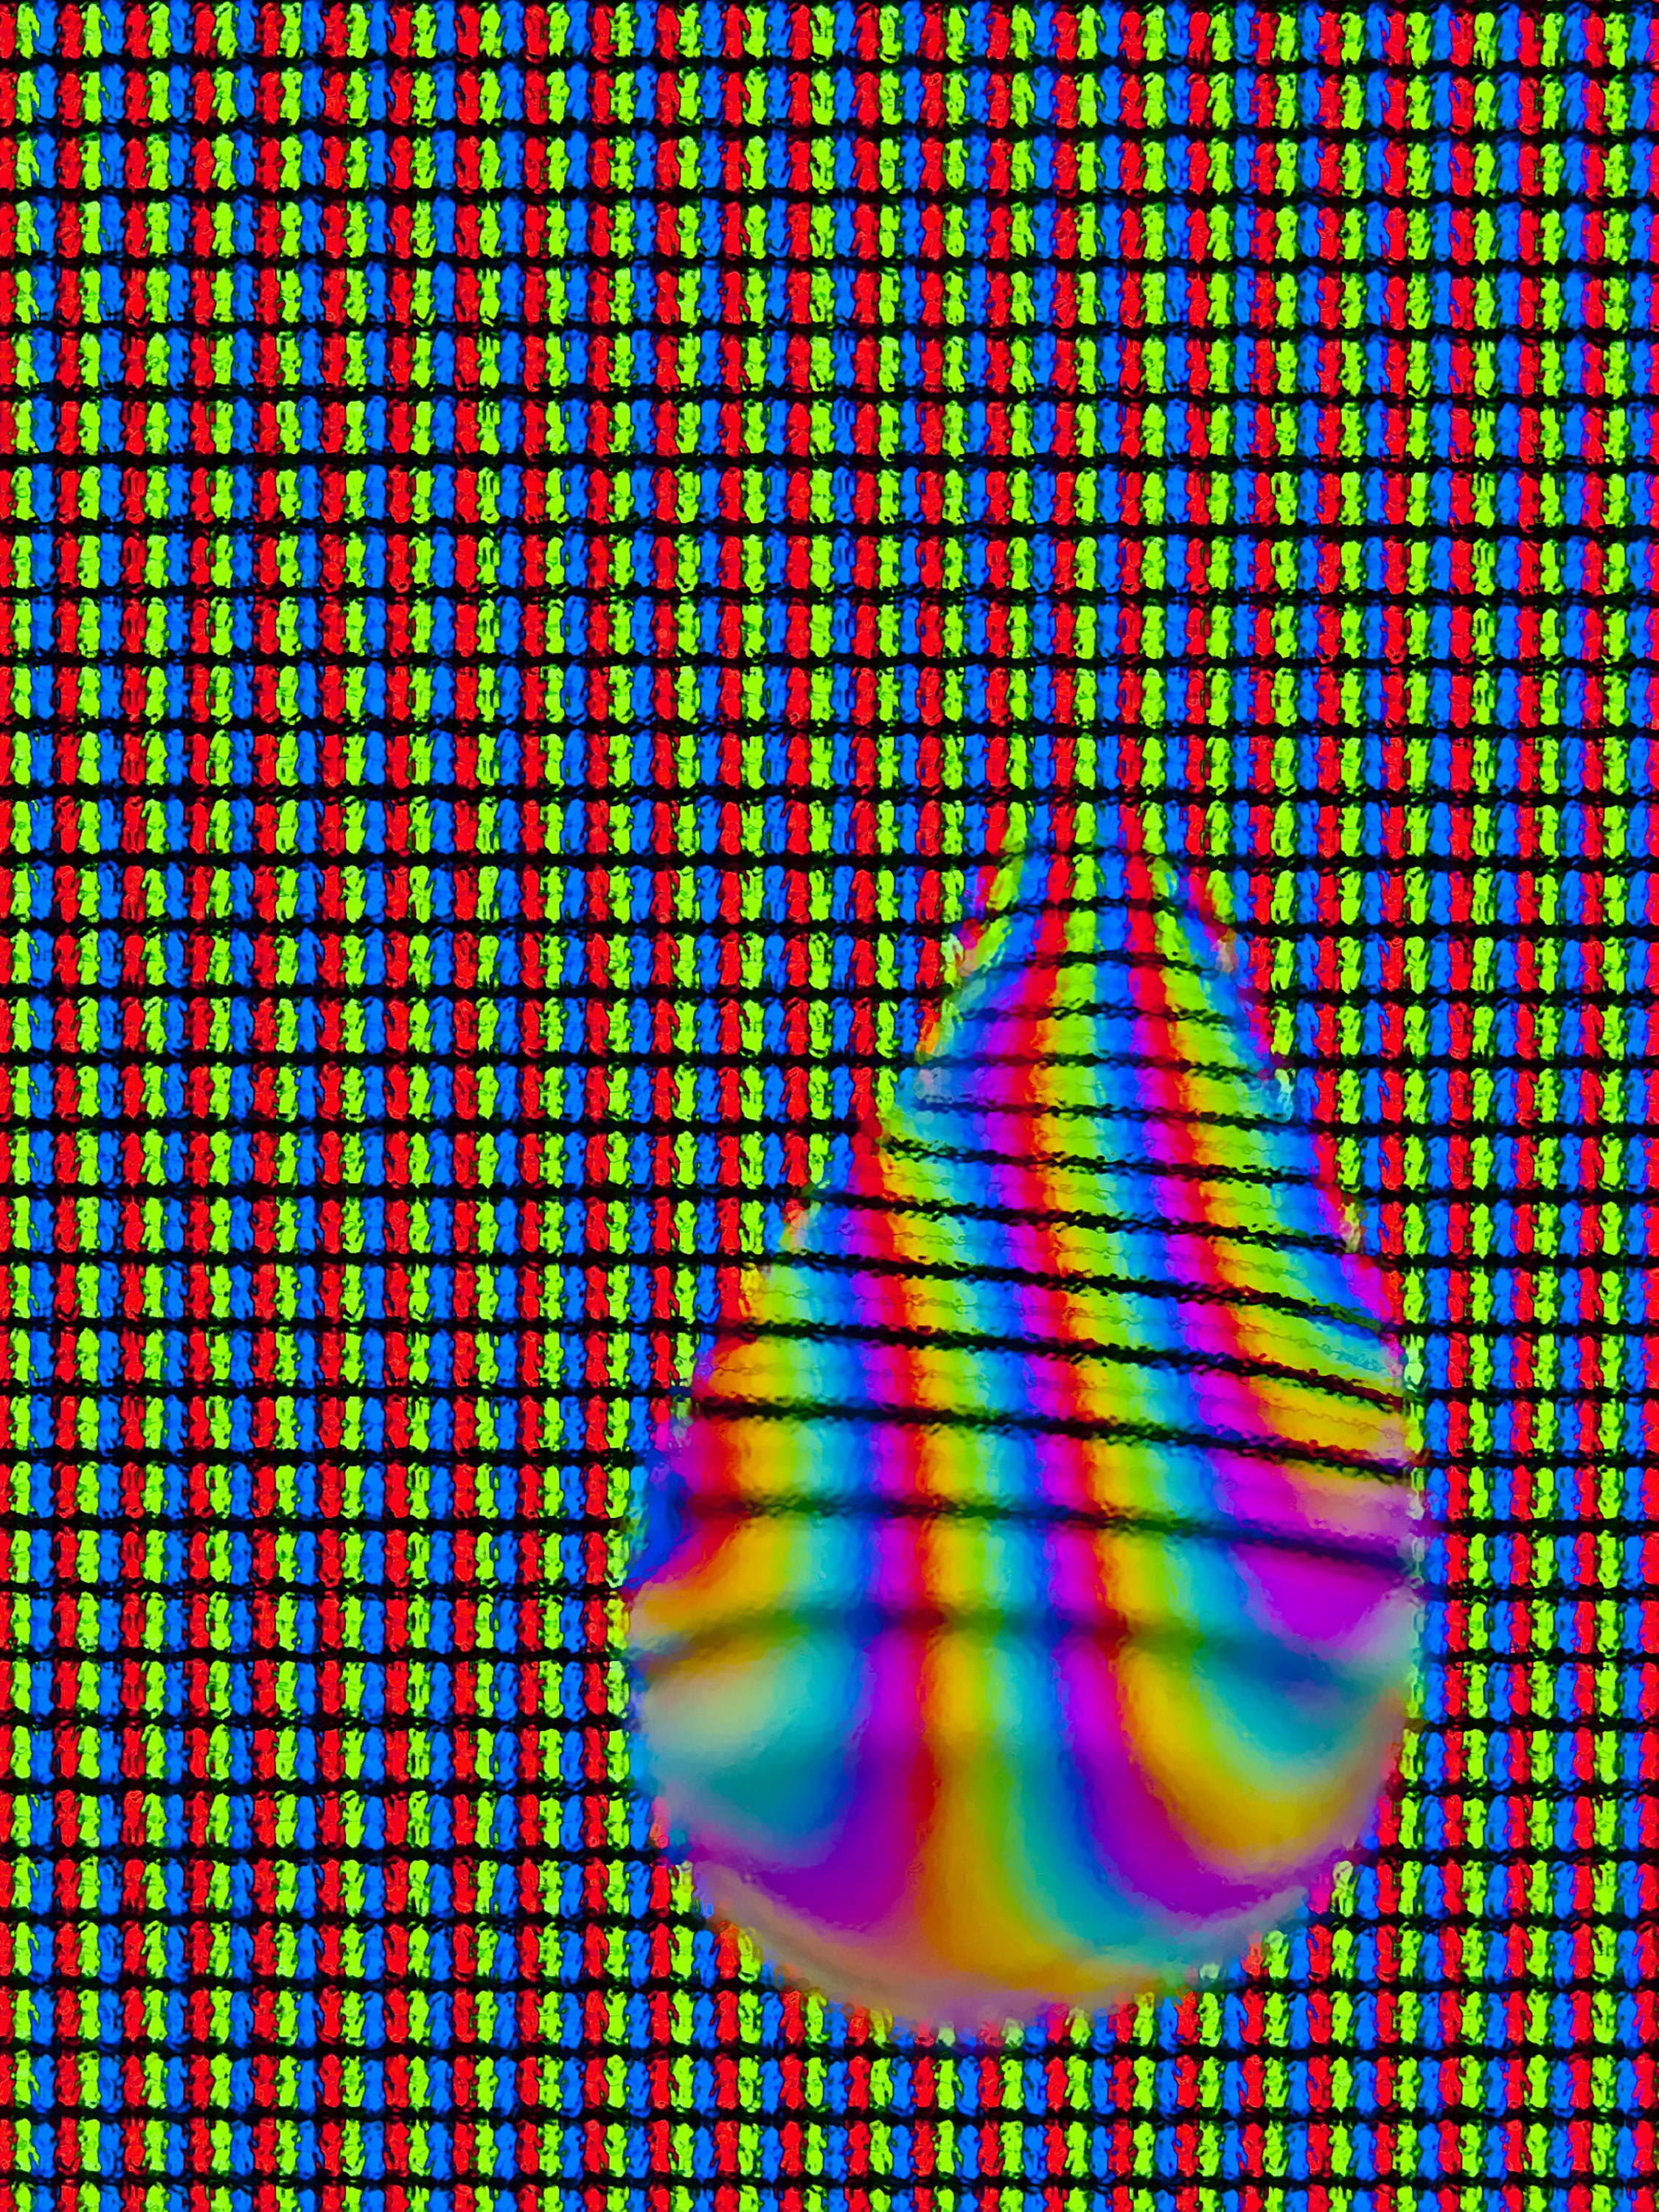
drop, number, pattern, line, color, circle, tear, font, art, design, text, symmetry, rgb, shape